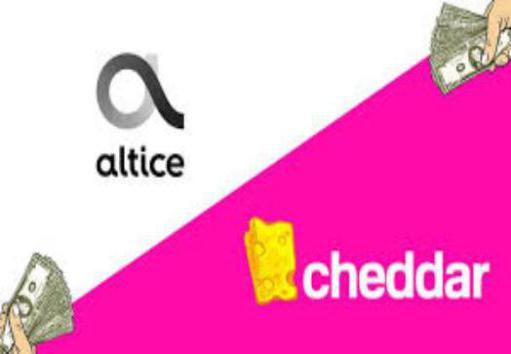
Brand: cheddarie
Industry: Food